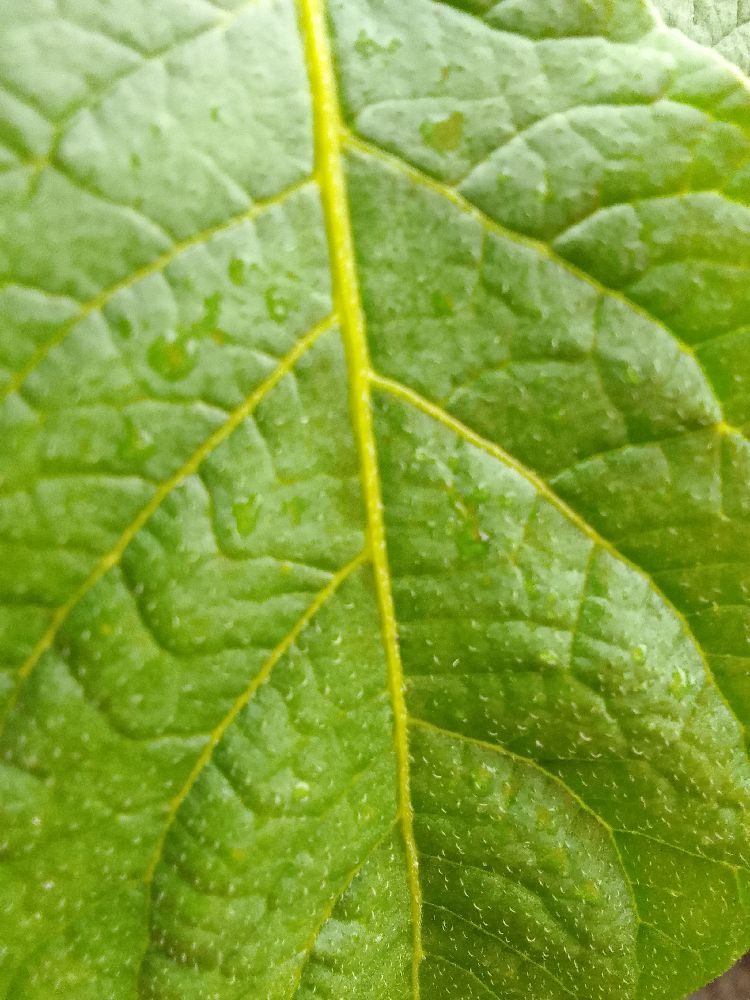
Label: Healthy